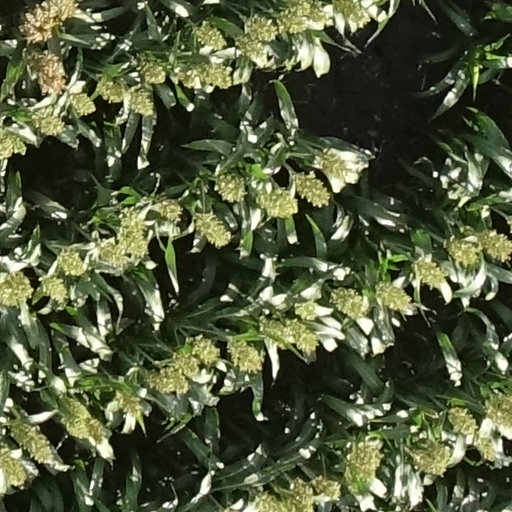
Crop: sorghum